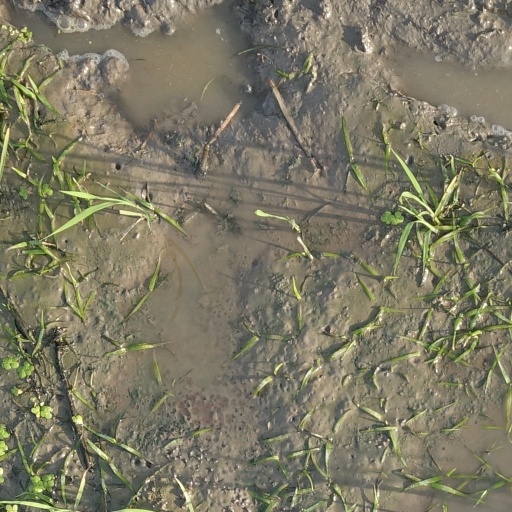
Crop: rice